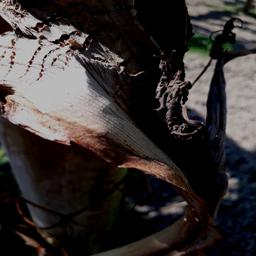
Label: BACTERIAL SOFT ROT